Royal Australasian Ornithologists Union

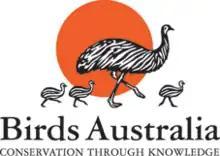

The Royal Australasian Ornithologists Union (RAOU), now part of BirdLife Australia, was Australia's largest non-government, non-profit, bird conservation organisation. It was founded in 1901 to promote the study and conservation of the native bird species of Australia and adjacent regions, making it Australia's oldest national birding association. In 1996, the organisation adopted the trading name of Birds Australia for most public purposes, while retaining its original name for legal purposes and as the publisher of its journal, the "Emu". In 2012, the RAOU merged with Bird Observation & Conservation Australia to form BirdLife Australia.